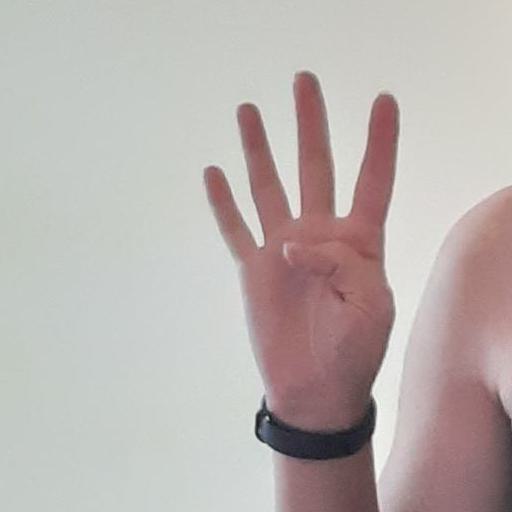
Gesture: four